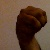
The image shows a hand gesture representing the letter 'M' in Indian Sign Language.